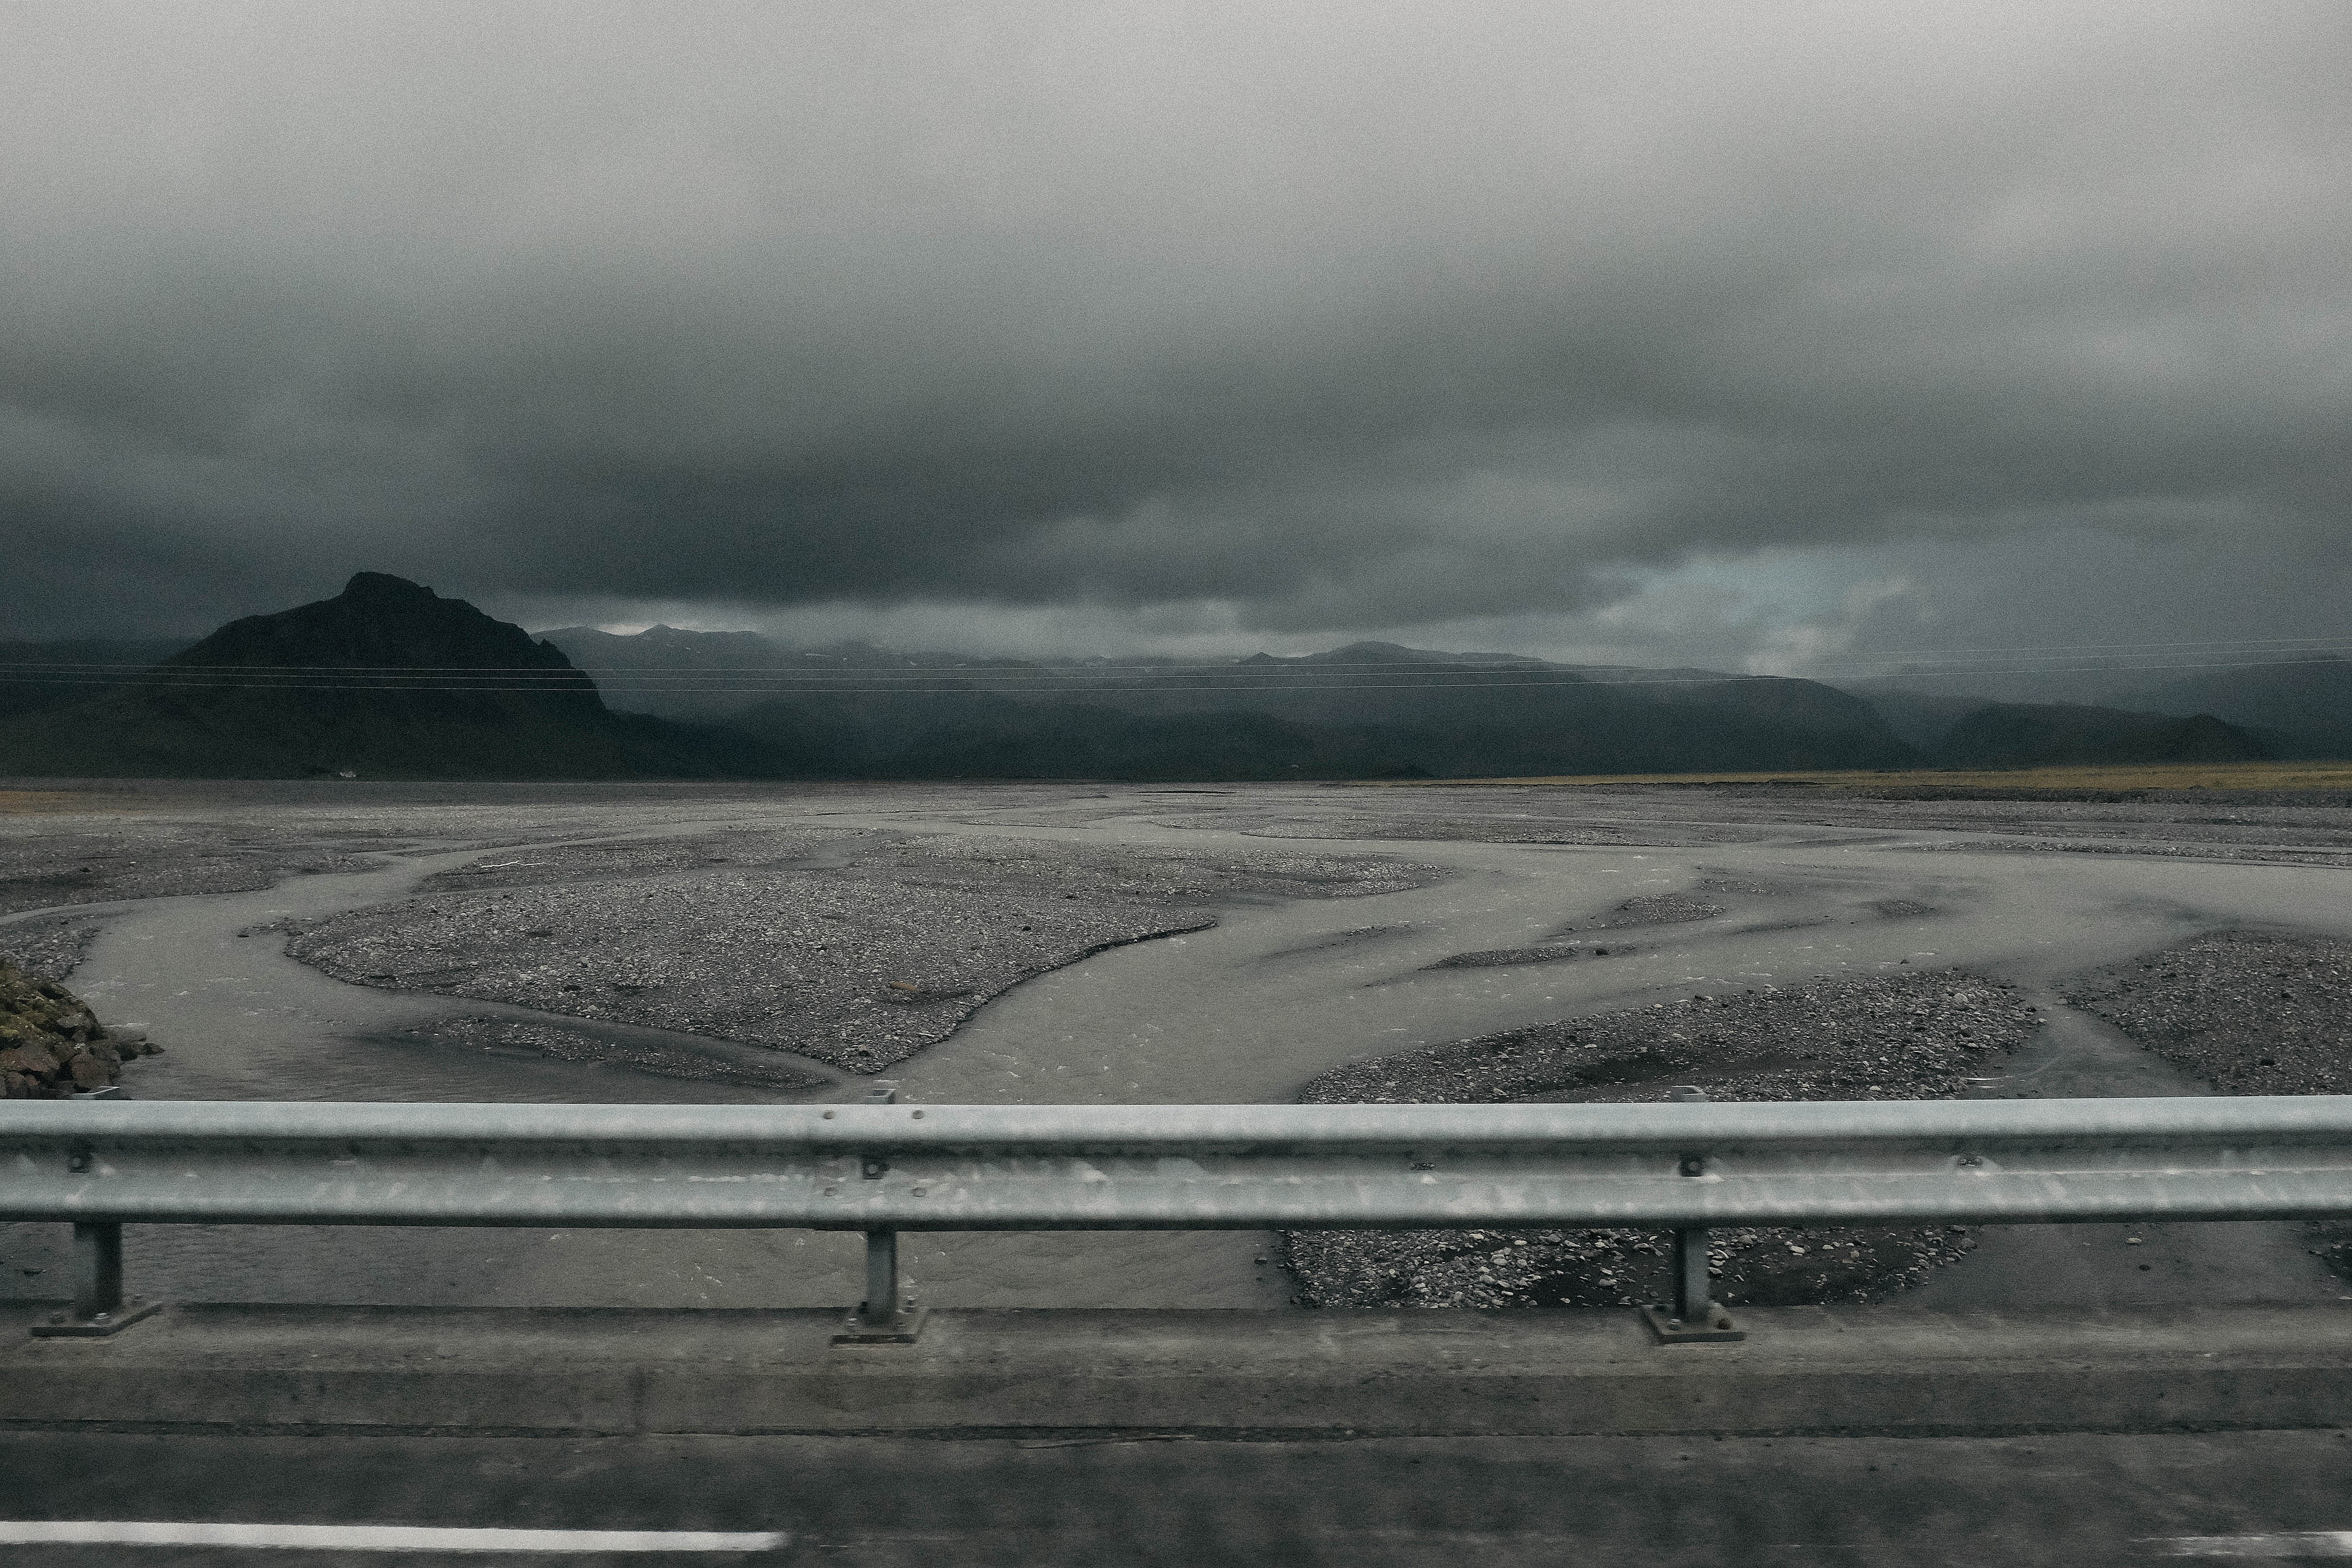
landscape, sea, coast, ocean, horizon, mountain, snow, winter, cloud, mist, morning, hill, ice, weather, reservoir, loch, atmospheric phenomenon